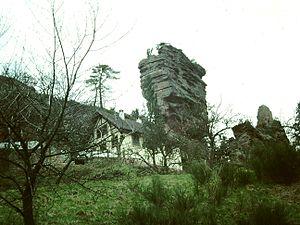
Vue générale prise en 1986
Le château du Vieux-Windstein se situe sur la commune de Windstein, dans le département du Bas-Rhin.
Cet article recense de manière non exhaustive les châteaux, maisons fortes, mottes castrales, situés dans le département français du Bas-Rhin. Il est fait état des inscriptions et classements au titre des monuments historiques.